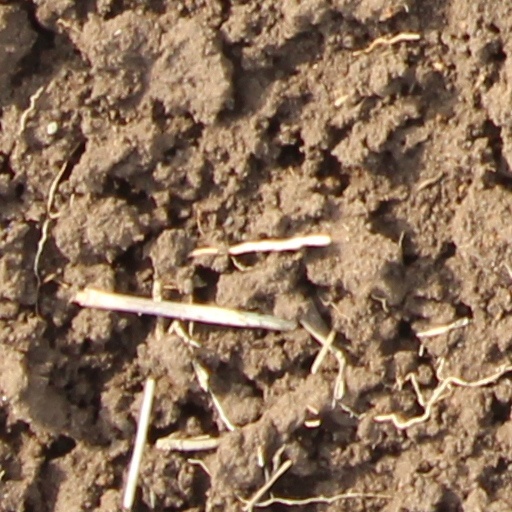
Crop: wheat